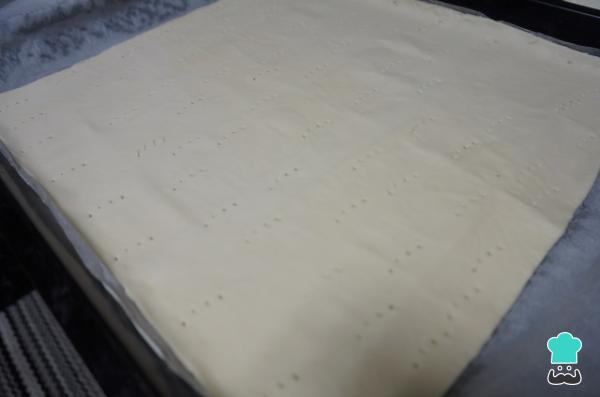
Ponemos una de las láminas de masa de hojaldre en la bandeja del horno. Con un tenedor pincharemos por toda la masa.